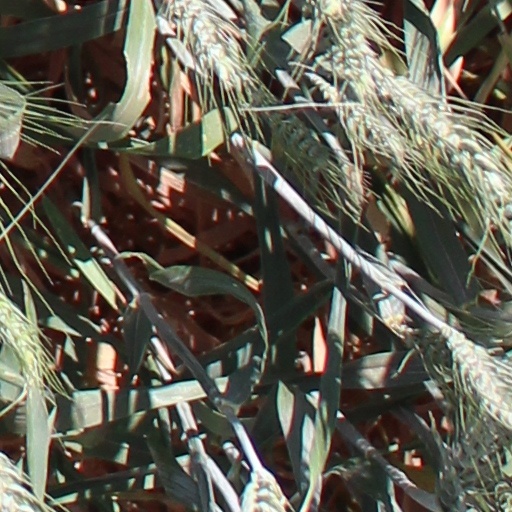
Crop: wheat